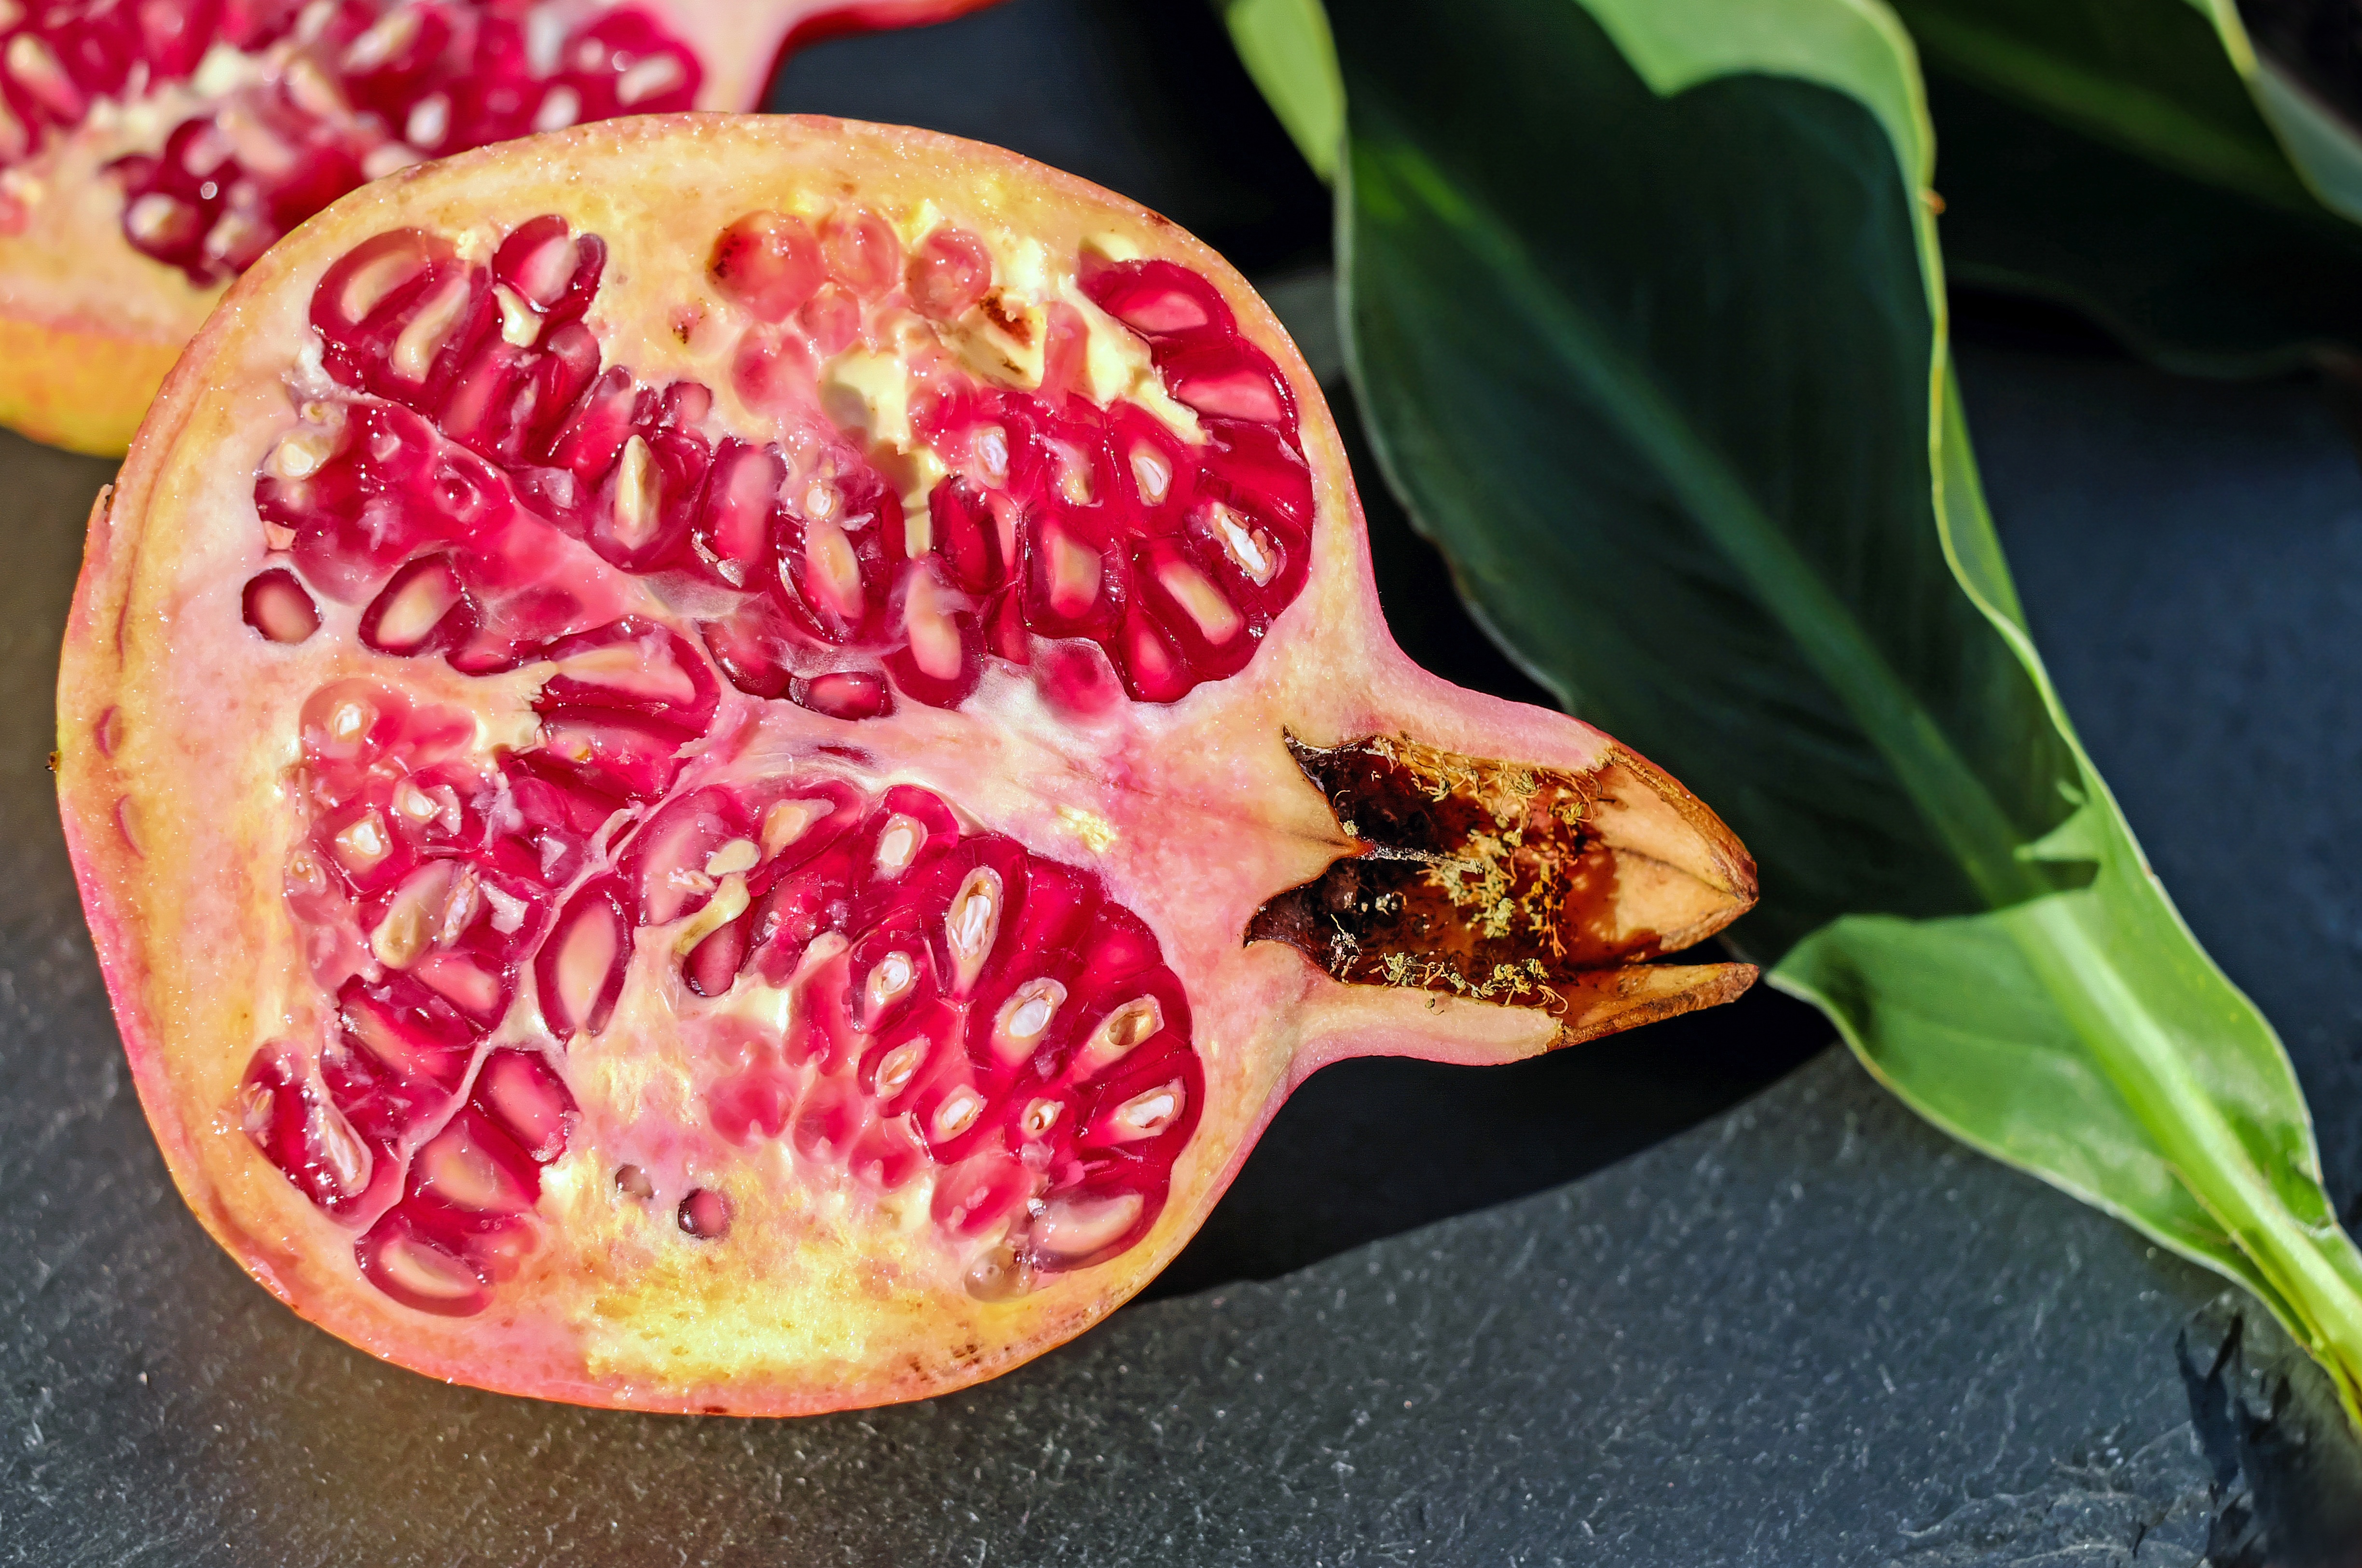
food, pomegranate, fruit, plant, accessory fruit, flower, produce, fig, perennial plant